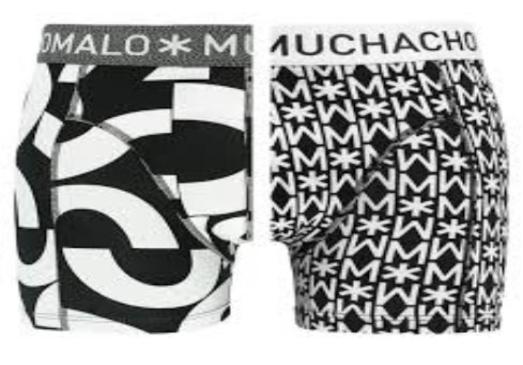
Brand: muchachomalo
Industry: Clothes